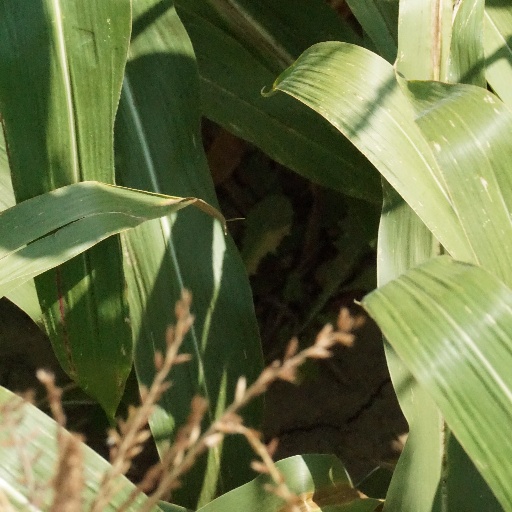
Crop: maize; corn